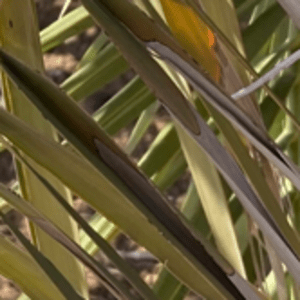
Label: Potassium Deficiency